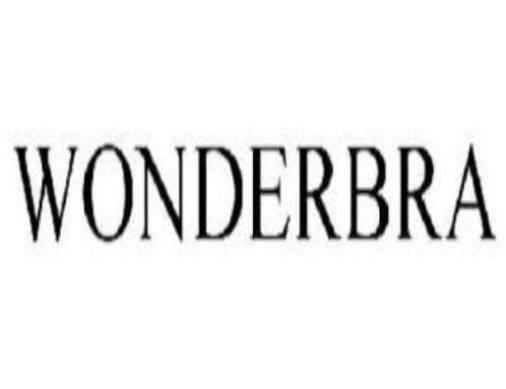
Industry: Clothes